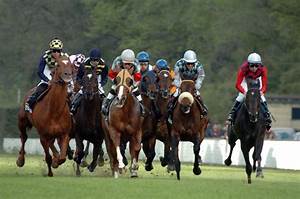
Label: cavallo